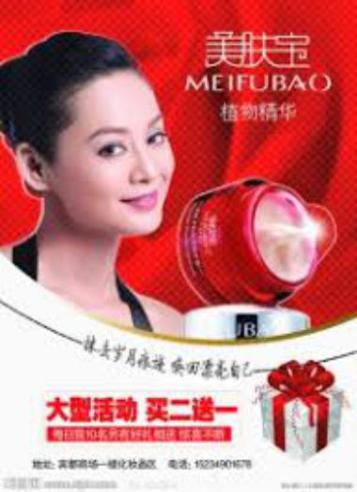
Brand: meifubao
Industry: Necessities